Saemaul Undong

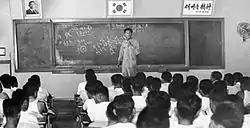
Education of Saemaul leaders

The Saemaul Undong, also known as the New Community Movement, New Village Movement, Saemaul Movement or Saema'eul Movement, was a political initiative launched on April22, 1970 by South Korean president Park Chung Hee to modernize the rural South Korean economy. The idea was based on the Korean traditional communalism called "Hyangyak" and "Dure", which provided the rules for self-governance and cooperation in traditional Korean communities. The movement initially sought to rectify the growing disparity of the standard of living between the nation's urban centers, which were rapidly industrializing, and the small villages, which continued to be mired in poverty. Diligence, self-help and collaboration were the slogans to encourage community members to participate in the development process. The early stage of the movement focused on improving the basic living conditions and environments, whereas later projects concentrated on building rural infrastructure and increasing community income. Though hailed as a great success by force in the 1970s, the movement lost momentum during the 1980s due to the unexpected assassination of Park Chung Hee.